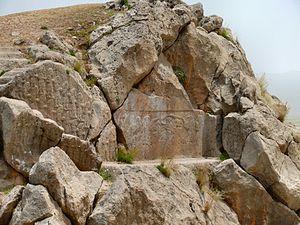
Fahlian est un village situé au nord de la ville de Nurabad, au nord-ouest de la province de Fars, en Iran. Plusieurs sites anciens se trouvent dans ses environs : les ruines d’une forteresse appelée Qhaleh-e Sefid d’époque islamique perchée sur un aplomb rocheux, les traces d’une construction sassanide, ainsi qu’un relief rupestre élamite sur le site de Kurangun.